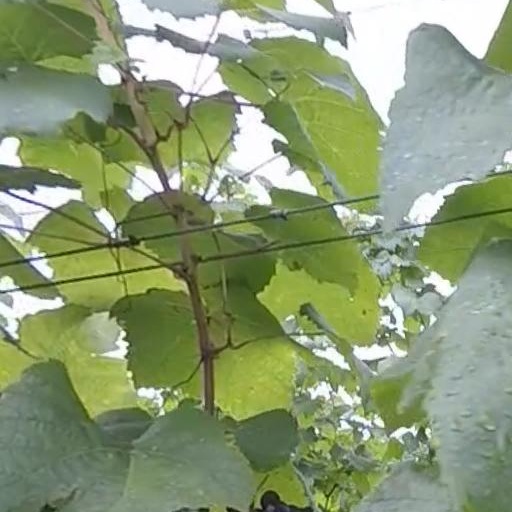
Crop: grape